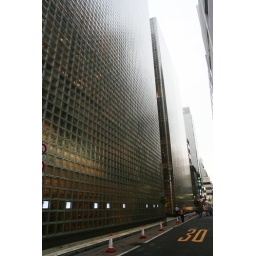
a glass building made brick by brick